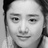
Emotion: neutral